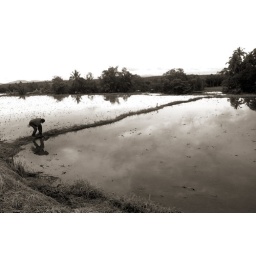
Farmer water management in rice paddy field